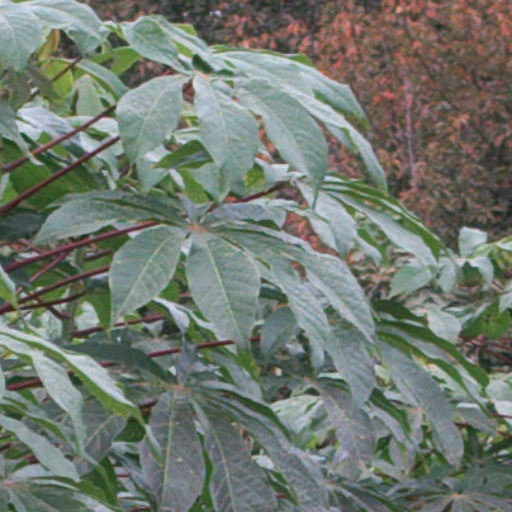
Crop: cassava